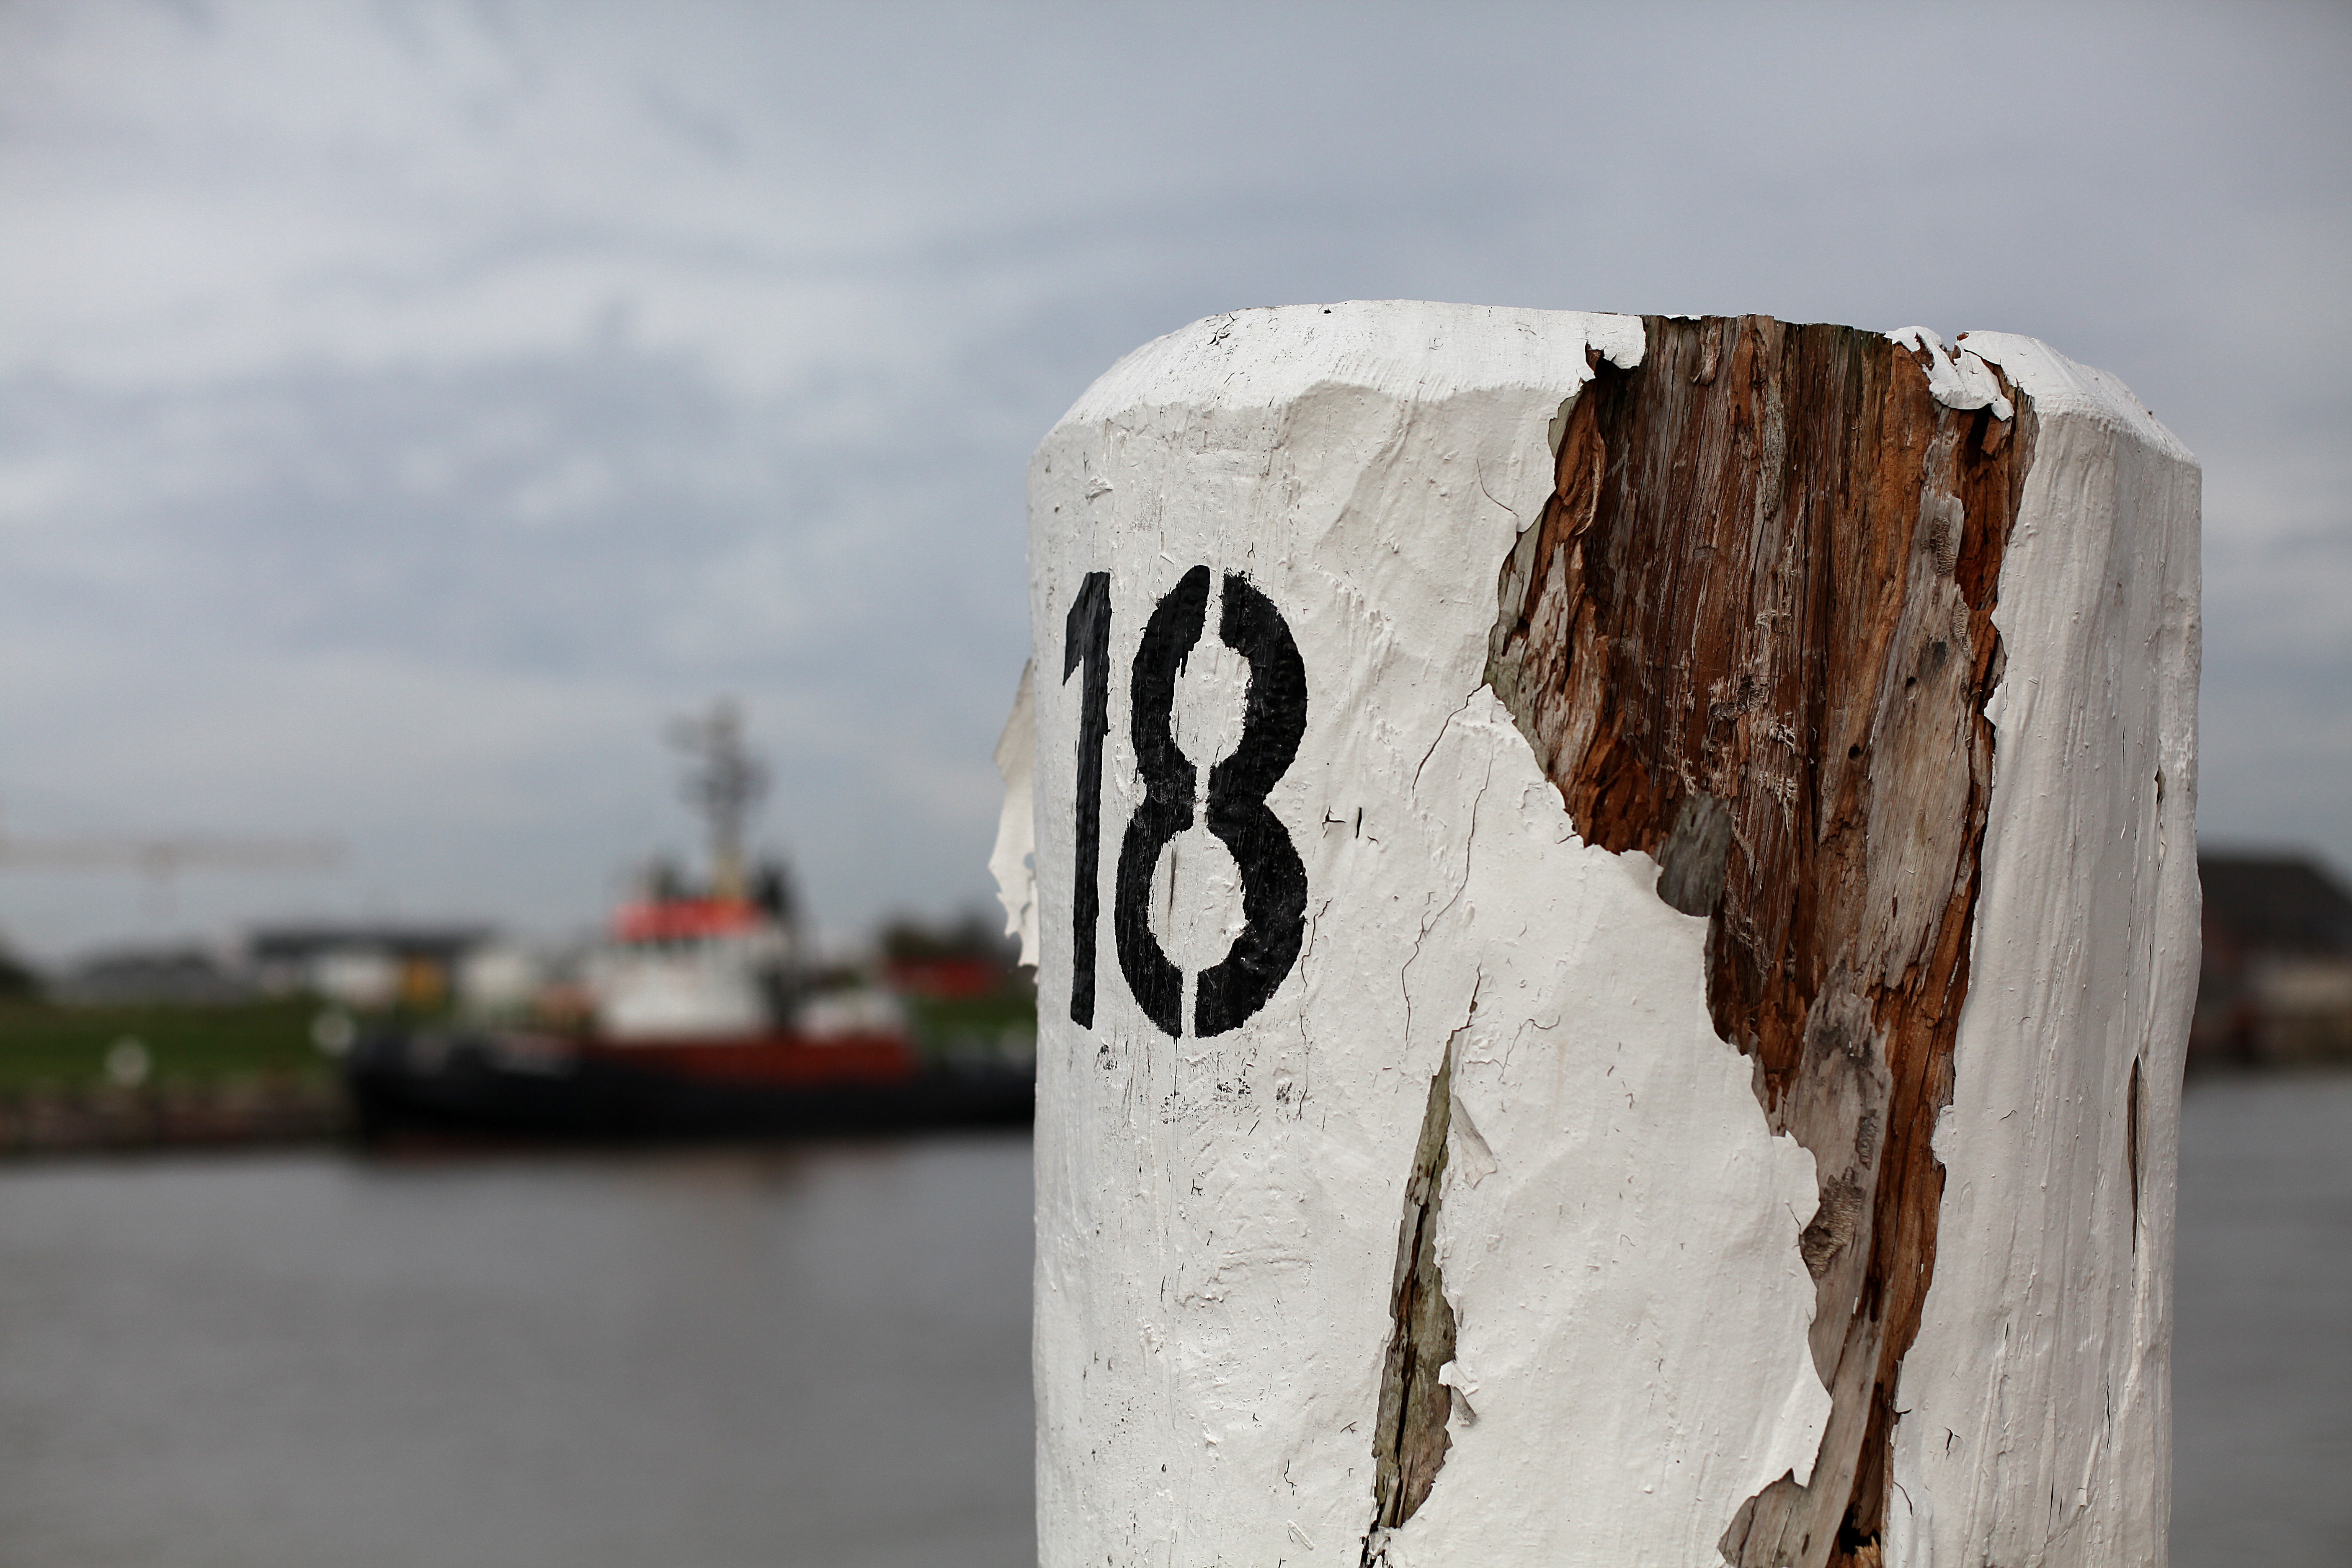
coast, water, rock, snow, winter, wood, white, wall, pier, ice, material, sculpture, pilot, art, bollard, anchorage, wooden posts, brunsb ttel germany